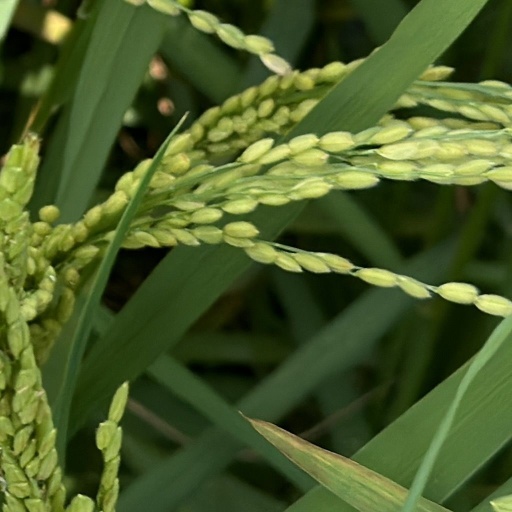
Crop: rice